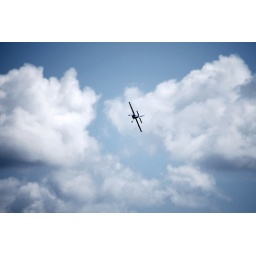
Markham Park in Sunrise has a model plane field and runway.